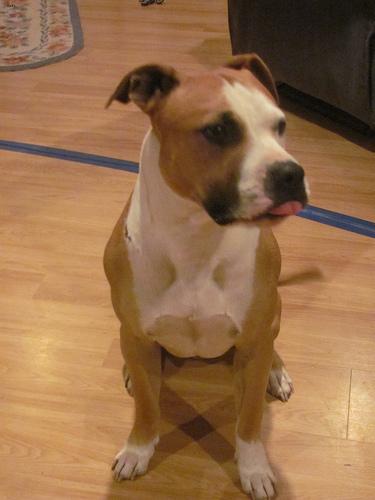
Breed: american pit bull terrier